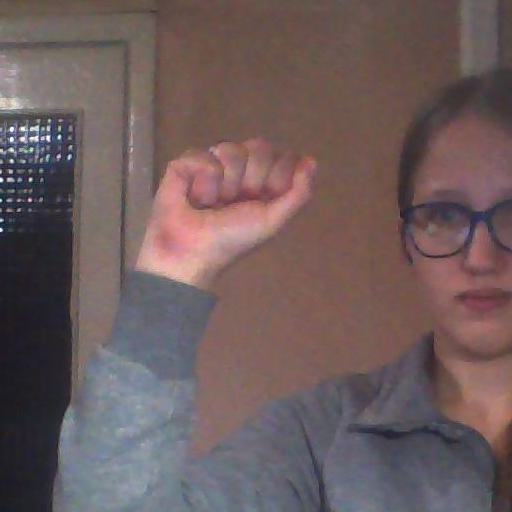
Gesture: fist